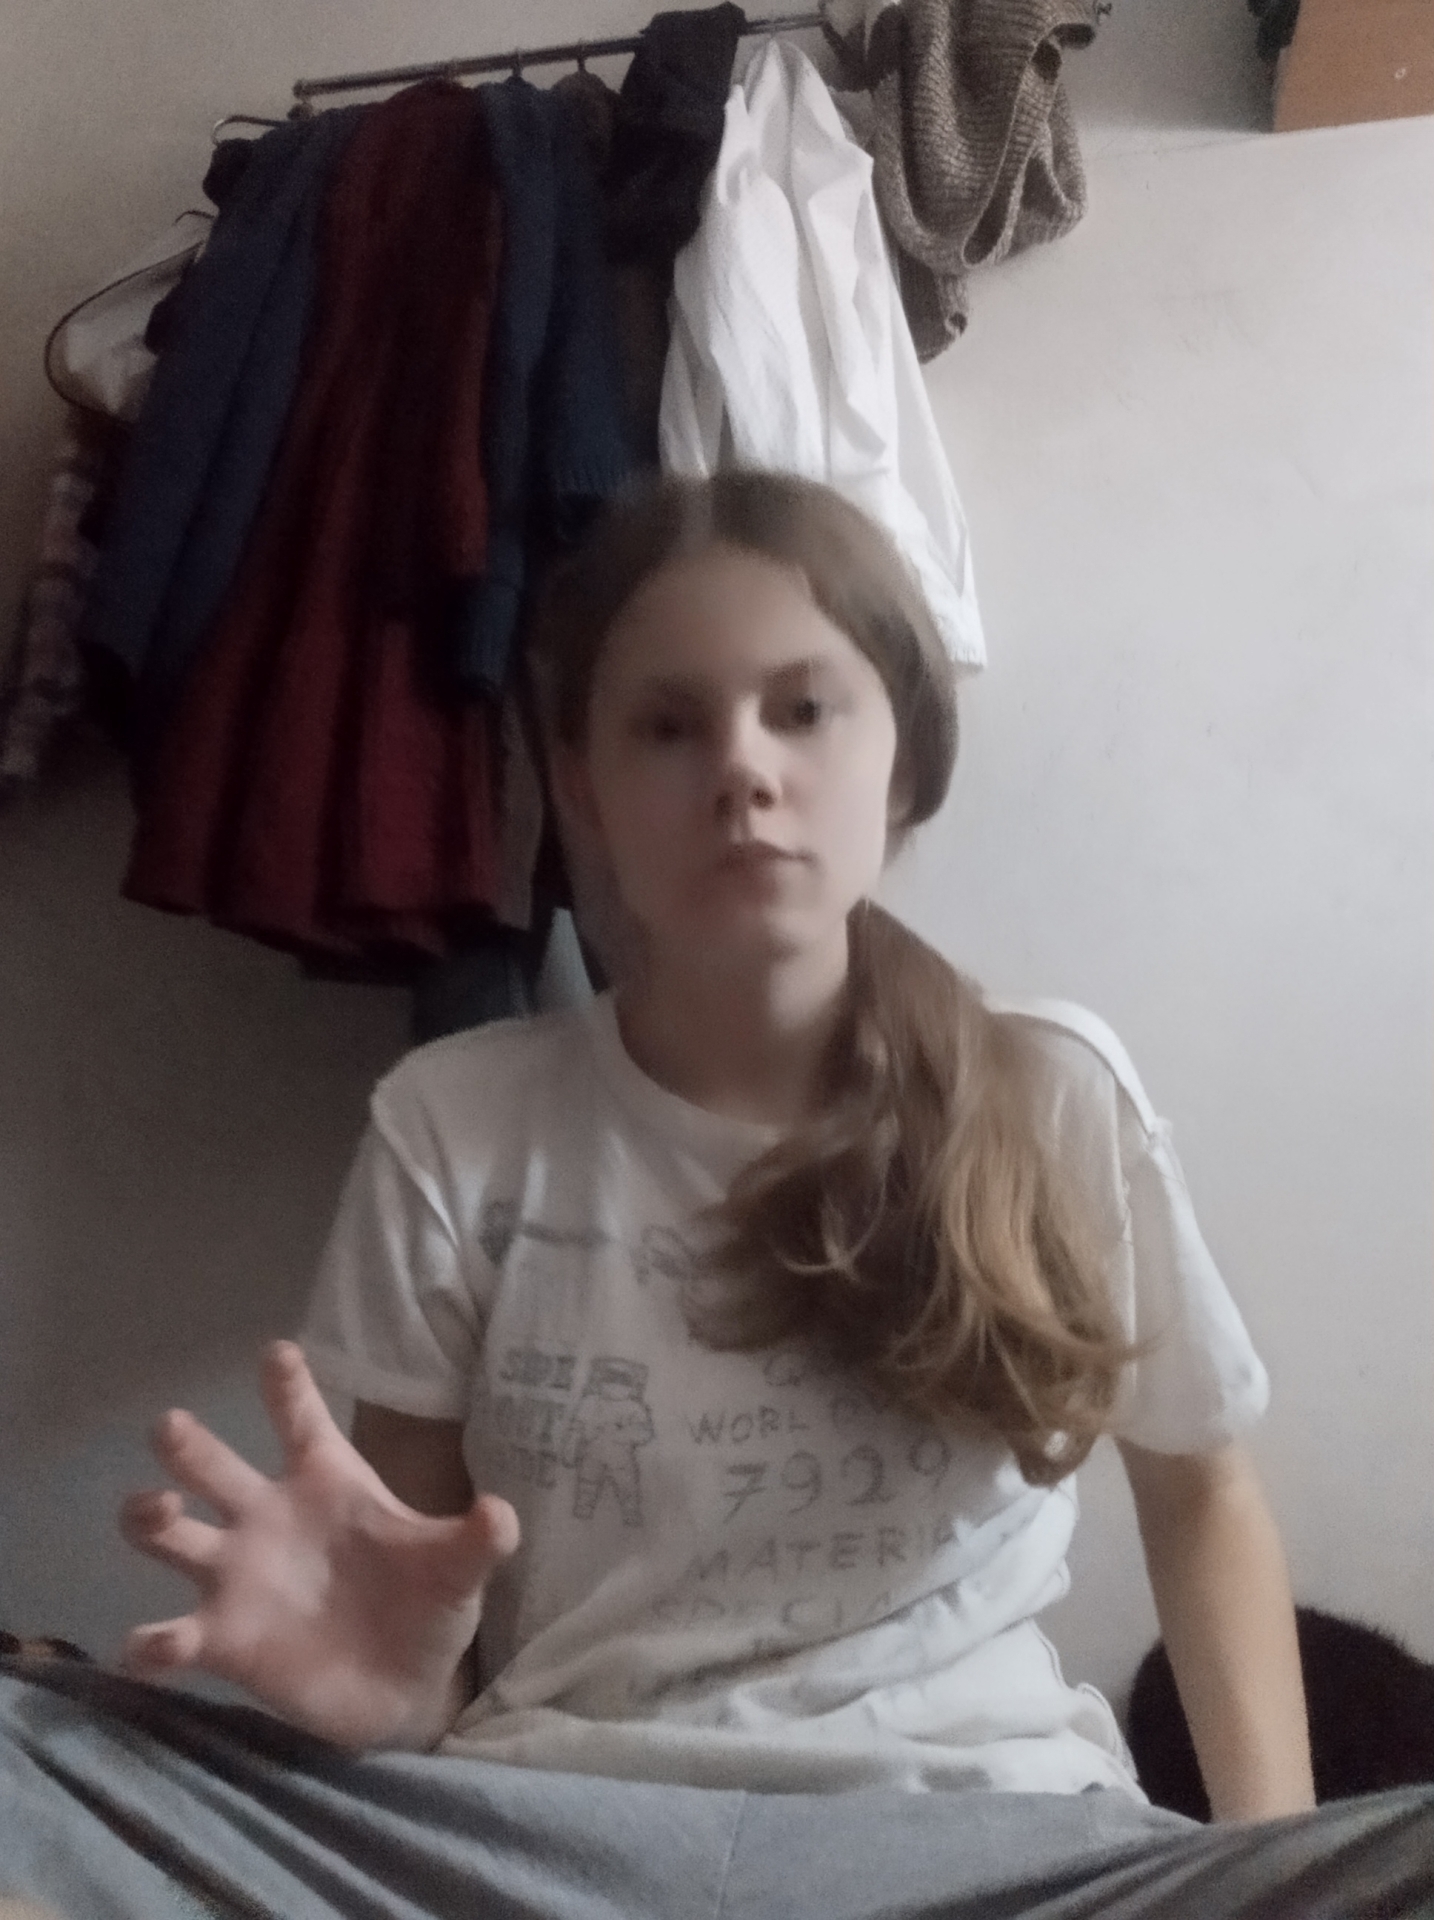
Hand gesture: grabbing